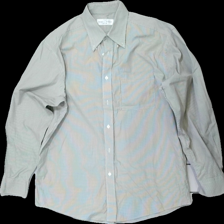
View: front
Type: Shirt
Category: Men
Brand: Marcs & Spencer
Colors: White, Black
Material: 100% cotton
Pattern: Checkered print
Cut: Regular
Season: All
Damage location: middle right
Damage 2 location: middle left
Damage 3 location: bottom right
Price range: 50-100
Recommended usage: Reuse
Description: rutig skjorta